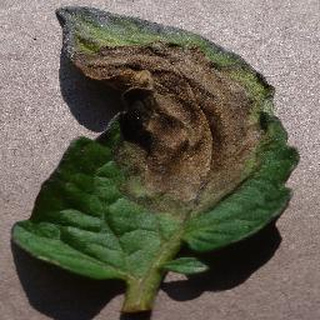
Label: tomato_late_blight